Military history of Goguryeo

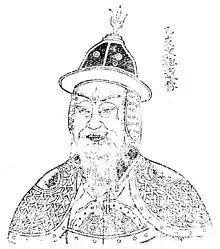
Ŭlchi Mundŏk

In 589, the Northern and Southern dynasties period ended and the Sui dynasty unified China after four centuries of fragmentation. The Sui Empire reconquered Vietnam and defeated Champa, sacking its capital, and conquered important lands in northern China and Central Asia against Turks, Tibetans and proto-Mongolians.